1903 Michigan Wolverines football team

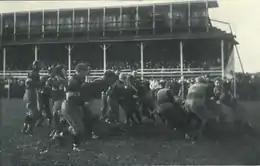
1903 football game at Regents Field

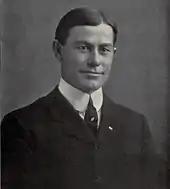
Fielding Yost from the 1904 "Michiganensian"

Before the start of the 1903 season, Michigan became involved in controversy over amateurism in college football. In April 1903, David Starr Jordan, the president of Stanford University, accused Michigan coach Fielding Yost of sinning against the spirit of amateur athletics. Jordan's accusations focused on two players, George W. Gregory and Willie Heston, both of whom had come to Michigan from California with Coach Yost in 1901. The "Detroit Free Press" reported in early September 1903 that the two might opt not to return to the University of Michigan when classes resumed.